Footwork Arrows

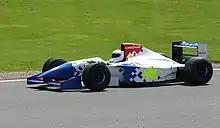
The team's FA15 chassis at the 2008 Silverstone Classic event

Although the Footwork logos were gone from the cars, the team continued to be recognised as Footwork by the FIA, as Ohashi still owned shares in the team and as such did not apply for a name change until 1997. For 1994, Jenkins designed the Footwork FA15 for young drivers Gianni Morbidelli and Christian Fittipaldi but money was short. The neat car drew a number of admiring glances, with Fittipaldi taking 4th place at the Pacific Grand Prix, before being one of the stars of the Monaco Grand Prix, running third at one point until his gearbox failed. Initially the car was fragile, but just as the team began to solve the problems, the revised regulations that followed the deaths of Roland Ratzenberger and Ayrton Senna robbed the cars of their neat aerodynamics. Further points were scored in the German Grand Prix where the cars came 4th and 5th out of eight finishers Thanks to Michael Schumacher's disqualification from the Belgian Grand Prix, Morbidelli was promoted to 6th, which was some compensation for team-mate Fittipaldi being disqualified from 6th in the parc fermé at the 1994 Canadian Grand Prix. That allowed Footwork to finish 9th in the Constructors' Championship, with nine points. At the end of the year there was a setback when Fittipaldi quit Formula One and headed to the IndyCar World Series in the United States. Wickham also departed, with Alan Harrison replacing Wickham's role for 1995.